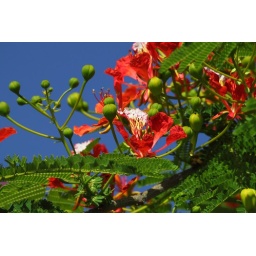
Red flowers on a tree in my yard.